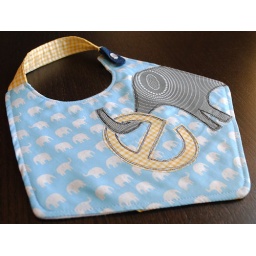
wee bobby bibs in light blue elephants 1